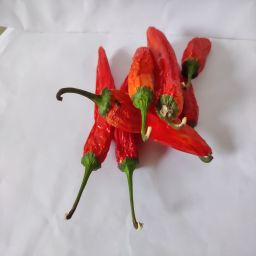
Crop: New Mexico Green Chile
Quality: Dried